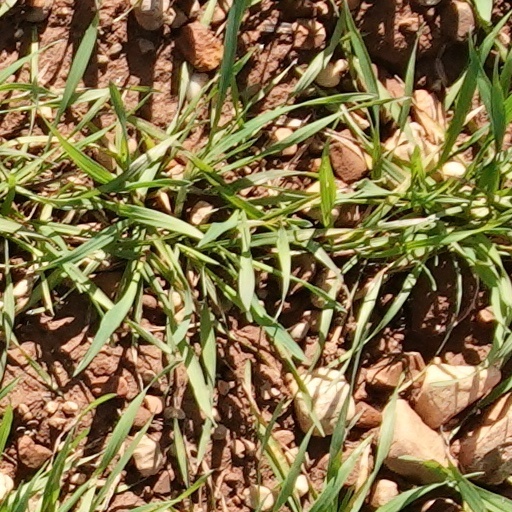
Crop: wheat